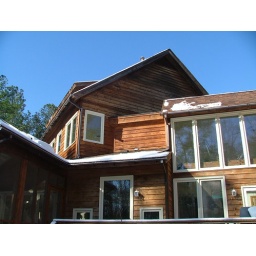
This was a complicated roof structure to avoid covering the east window in the master bathroom